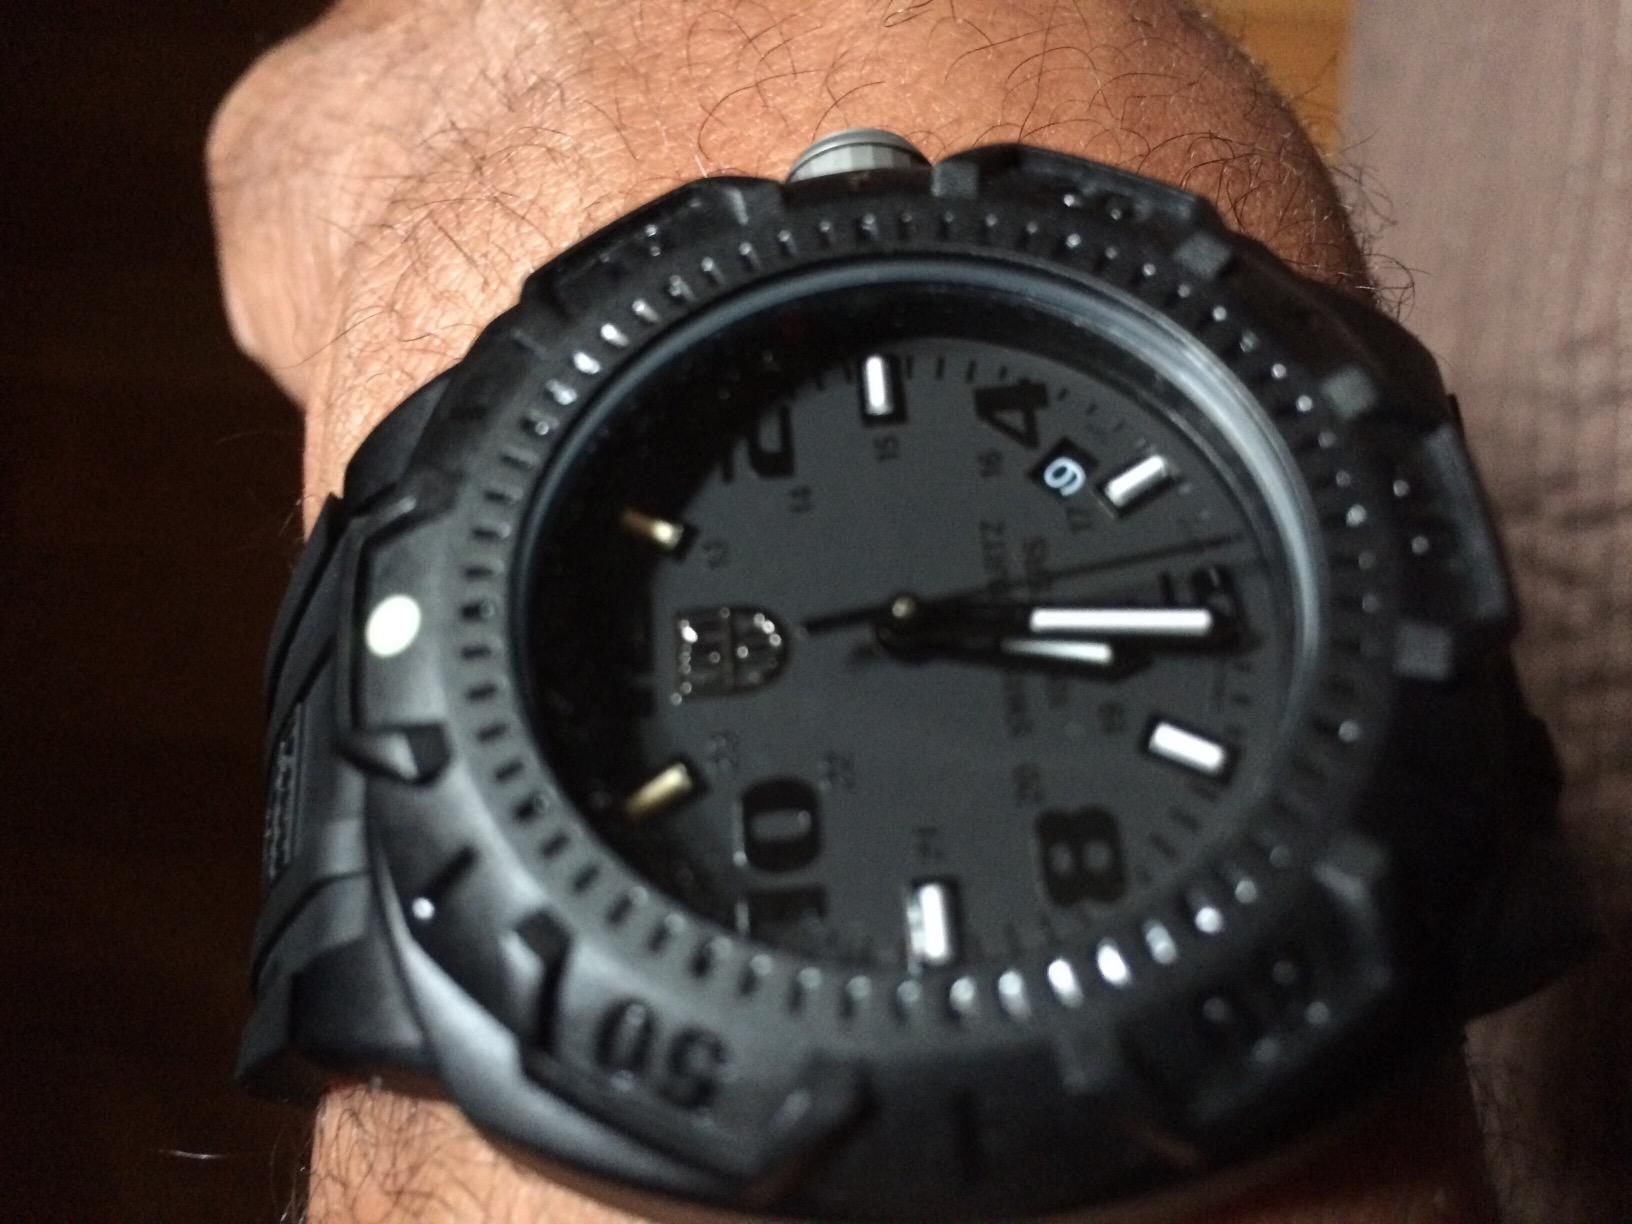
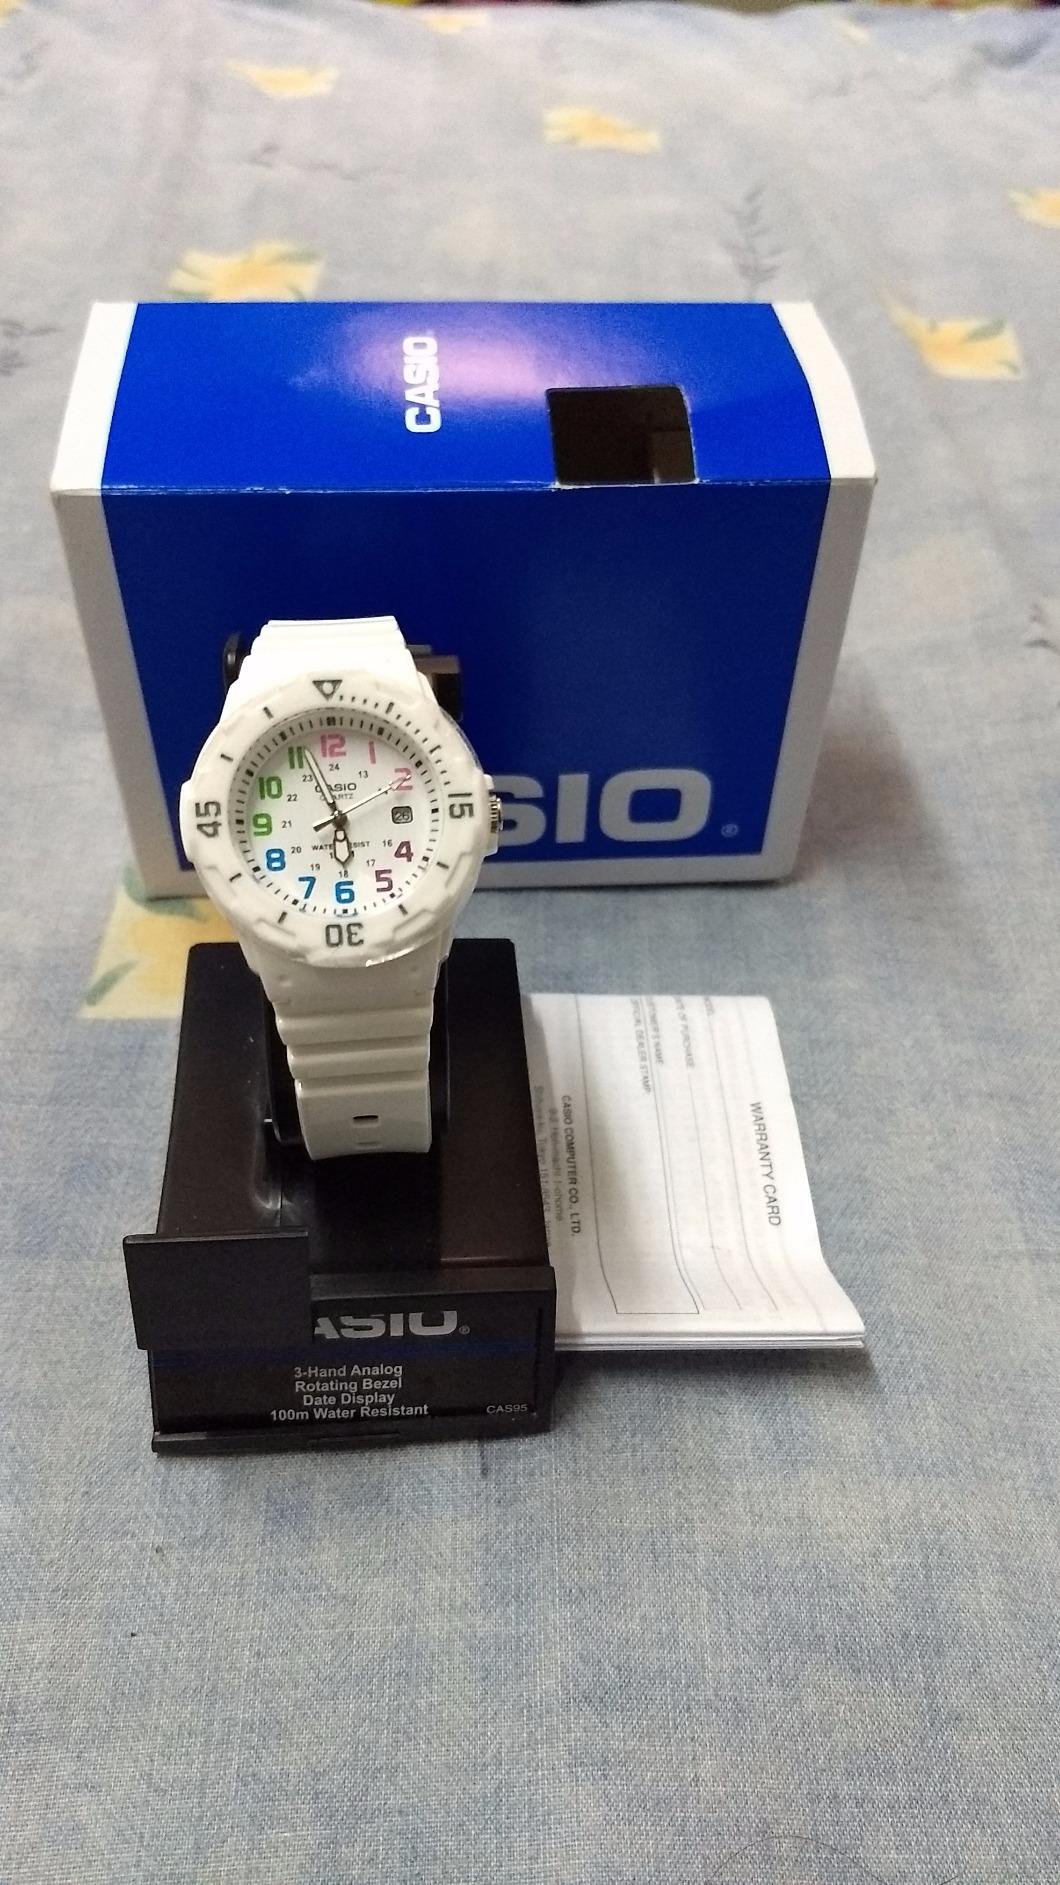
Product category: accessories_watch
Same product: no